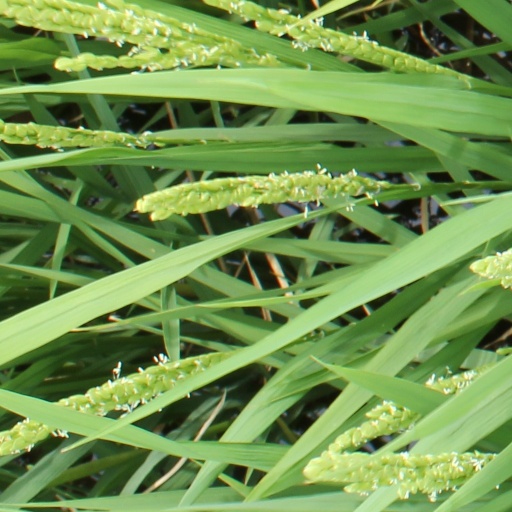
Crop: rice